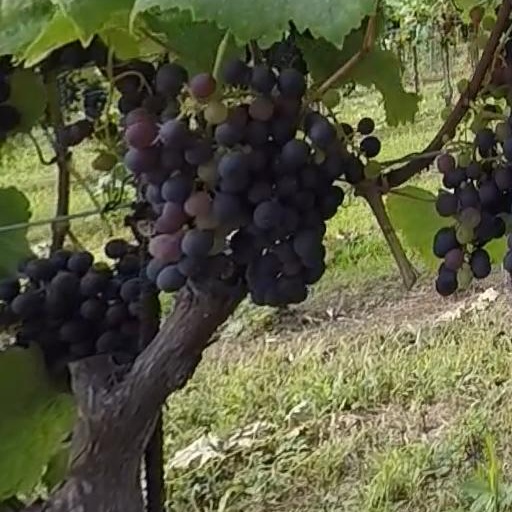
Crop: grape